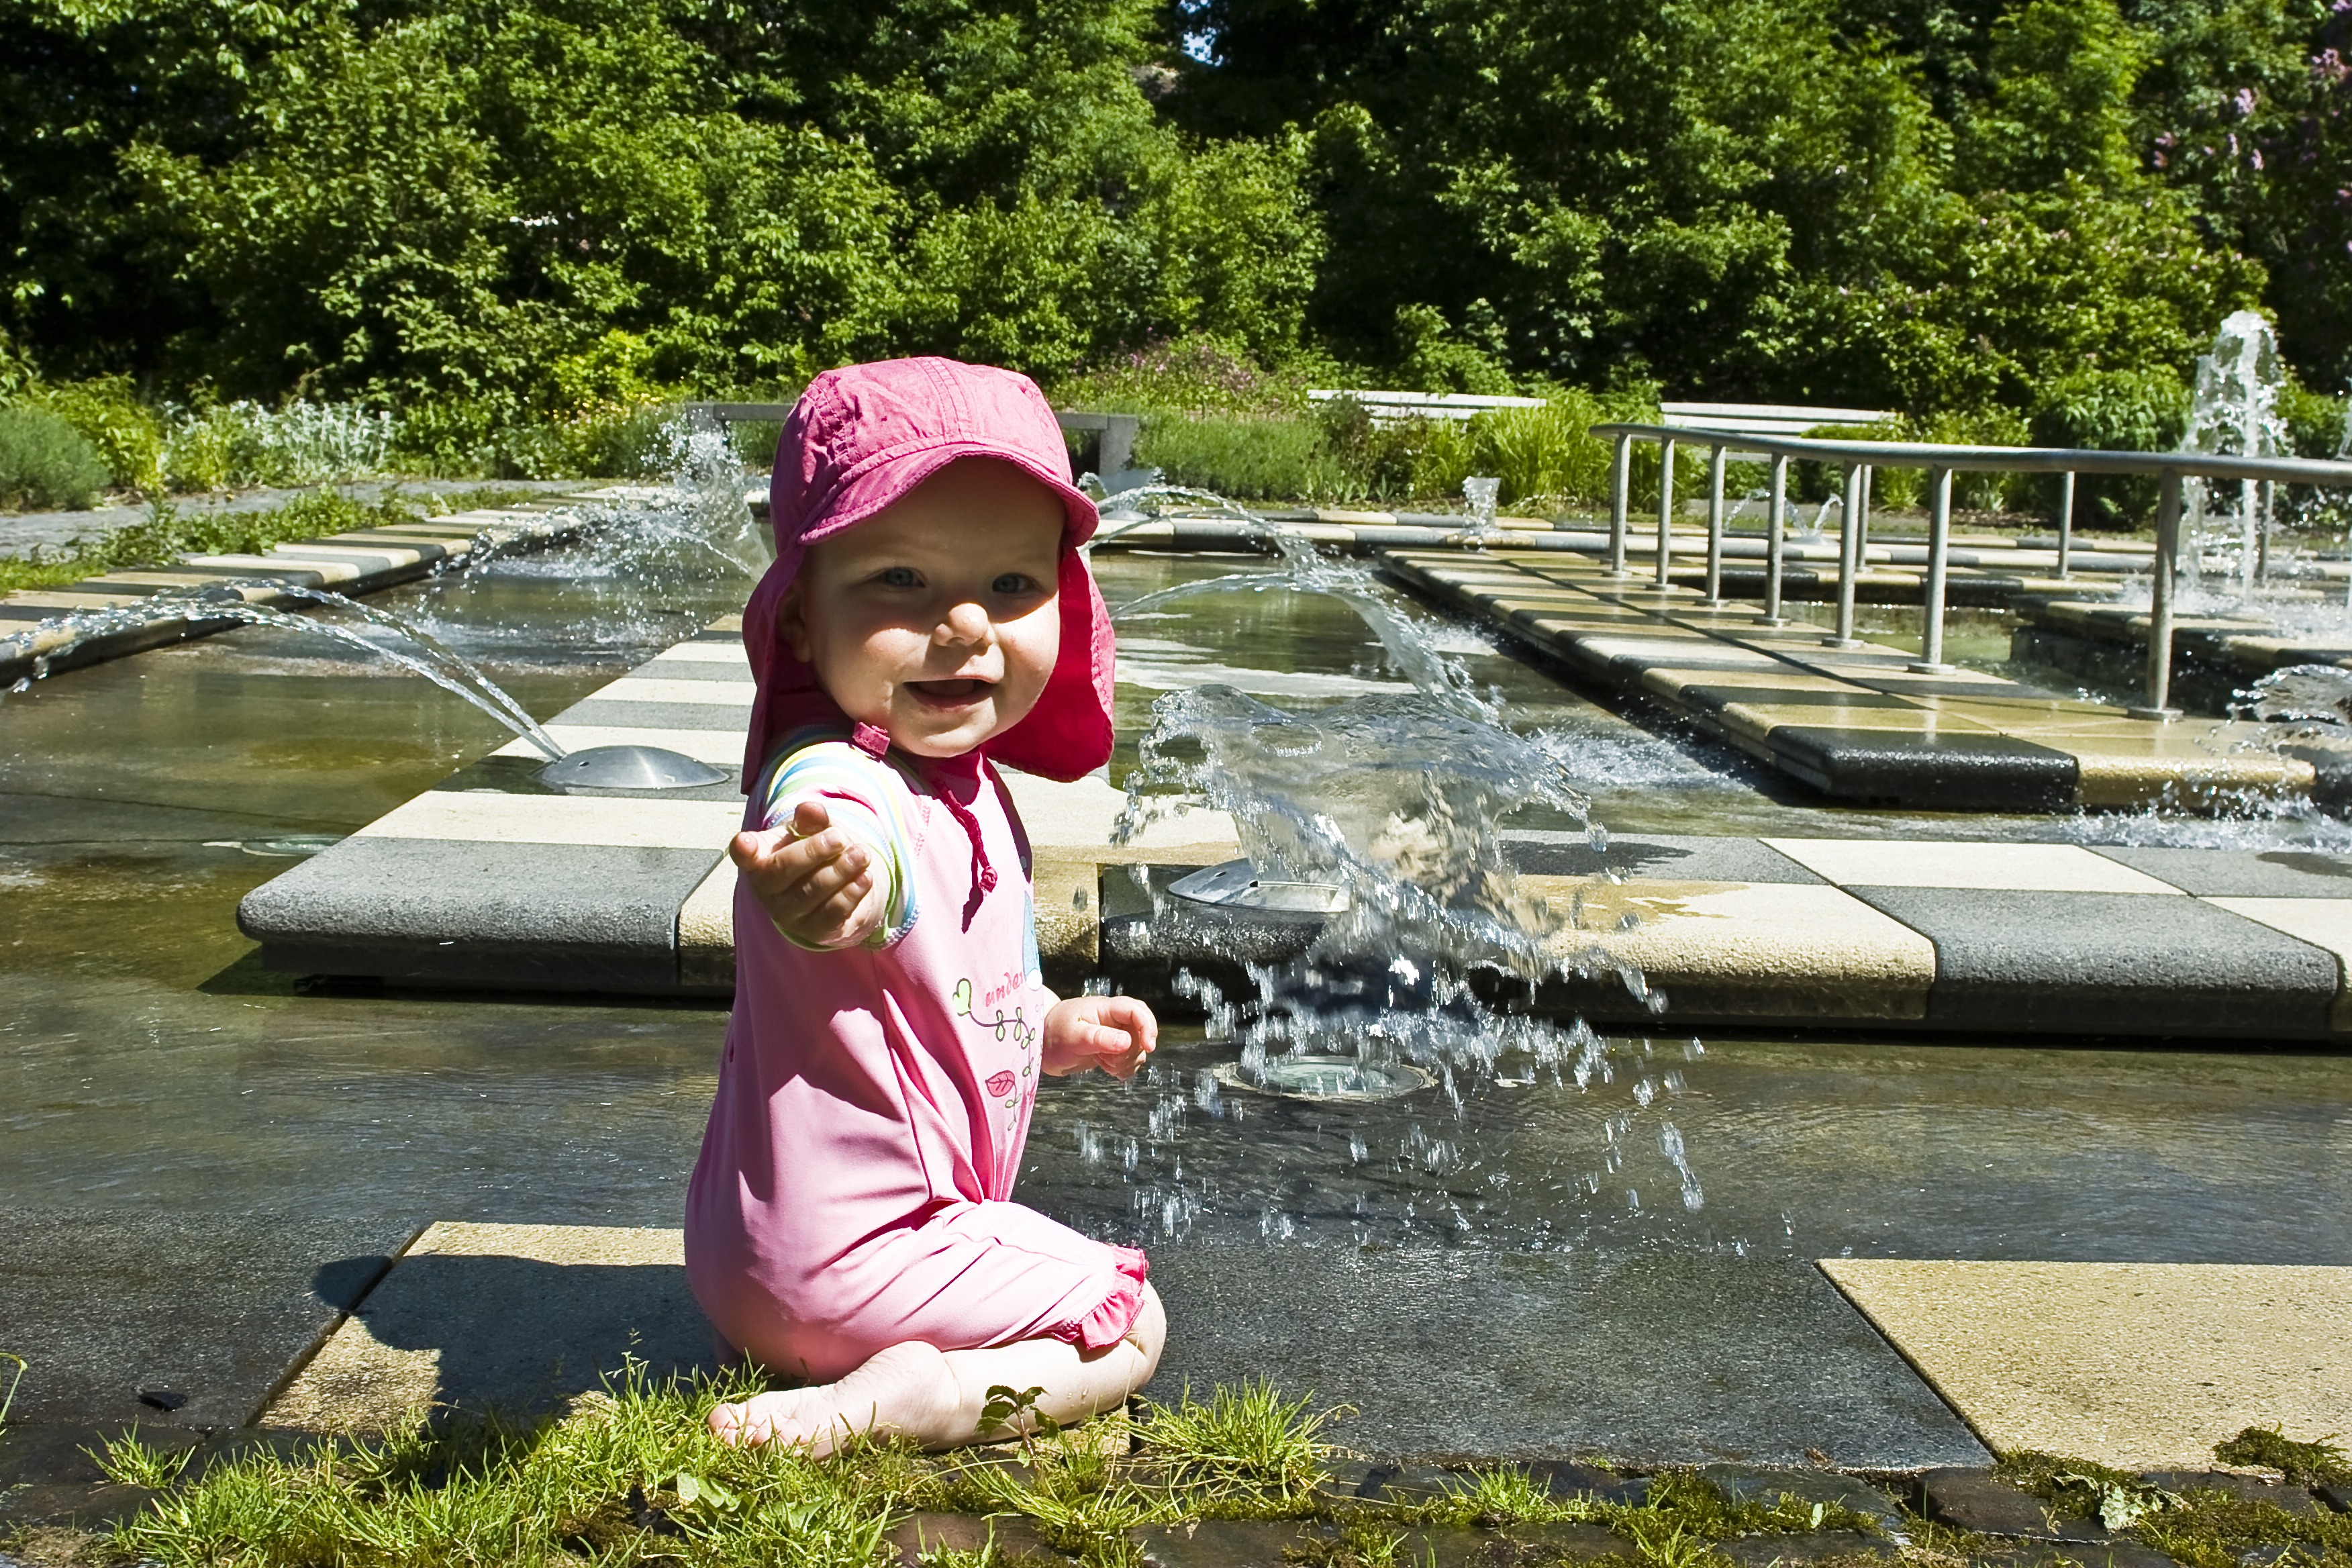
water, river, vacation, swim, park, garden, baby, chicken, beautiful, waters, water feature